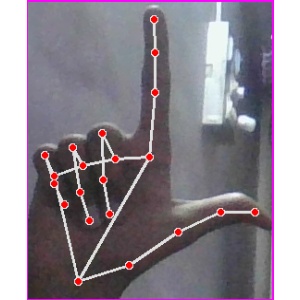
अक्षर: ल